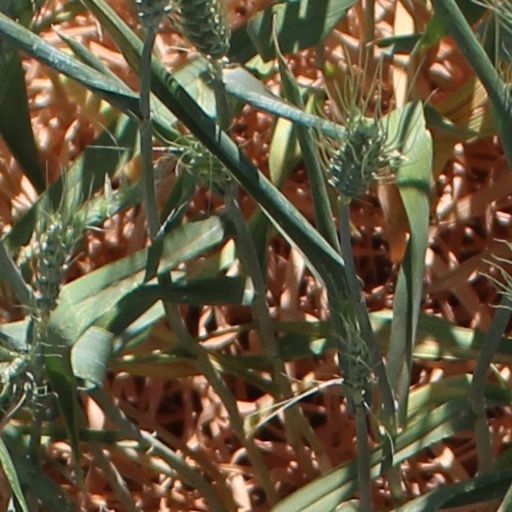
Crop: wheat